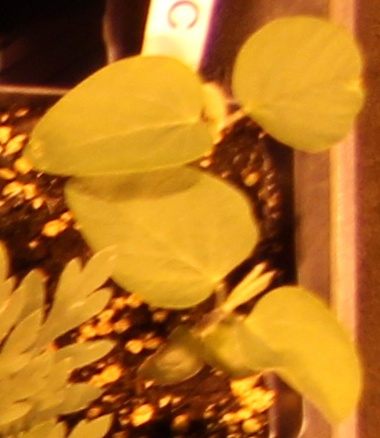
Label: Soybean